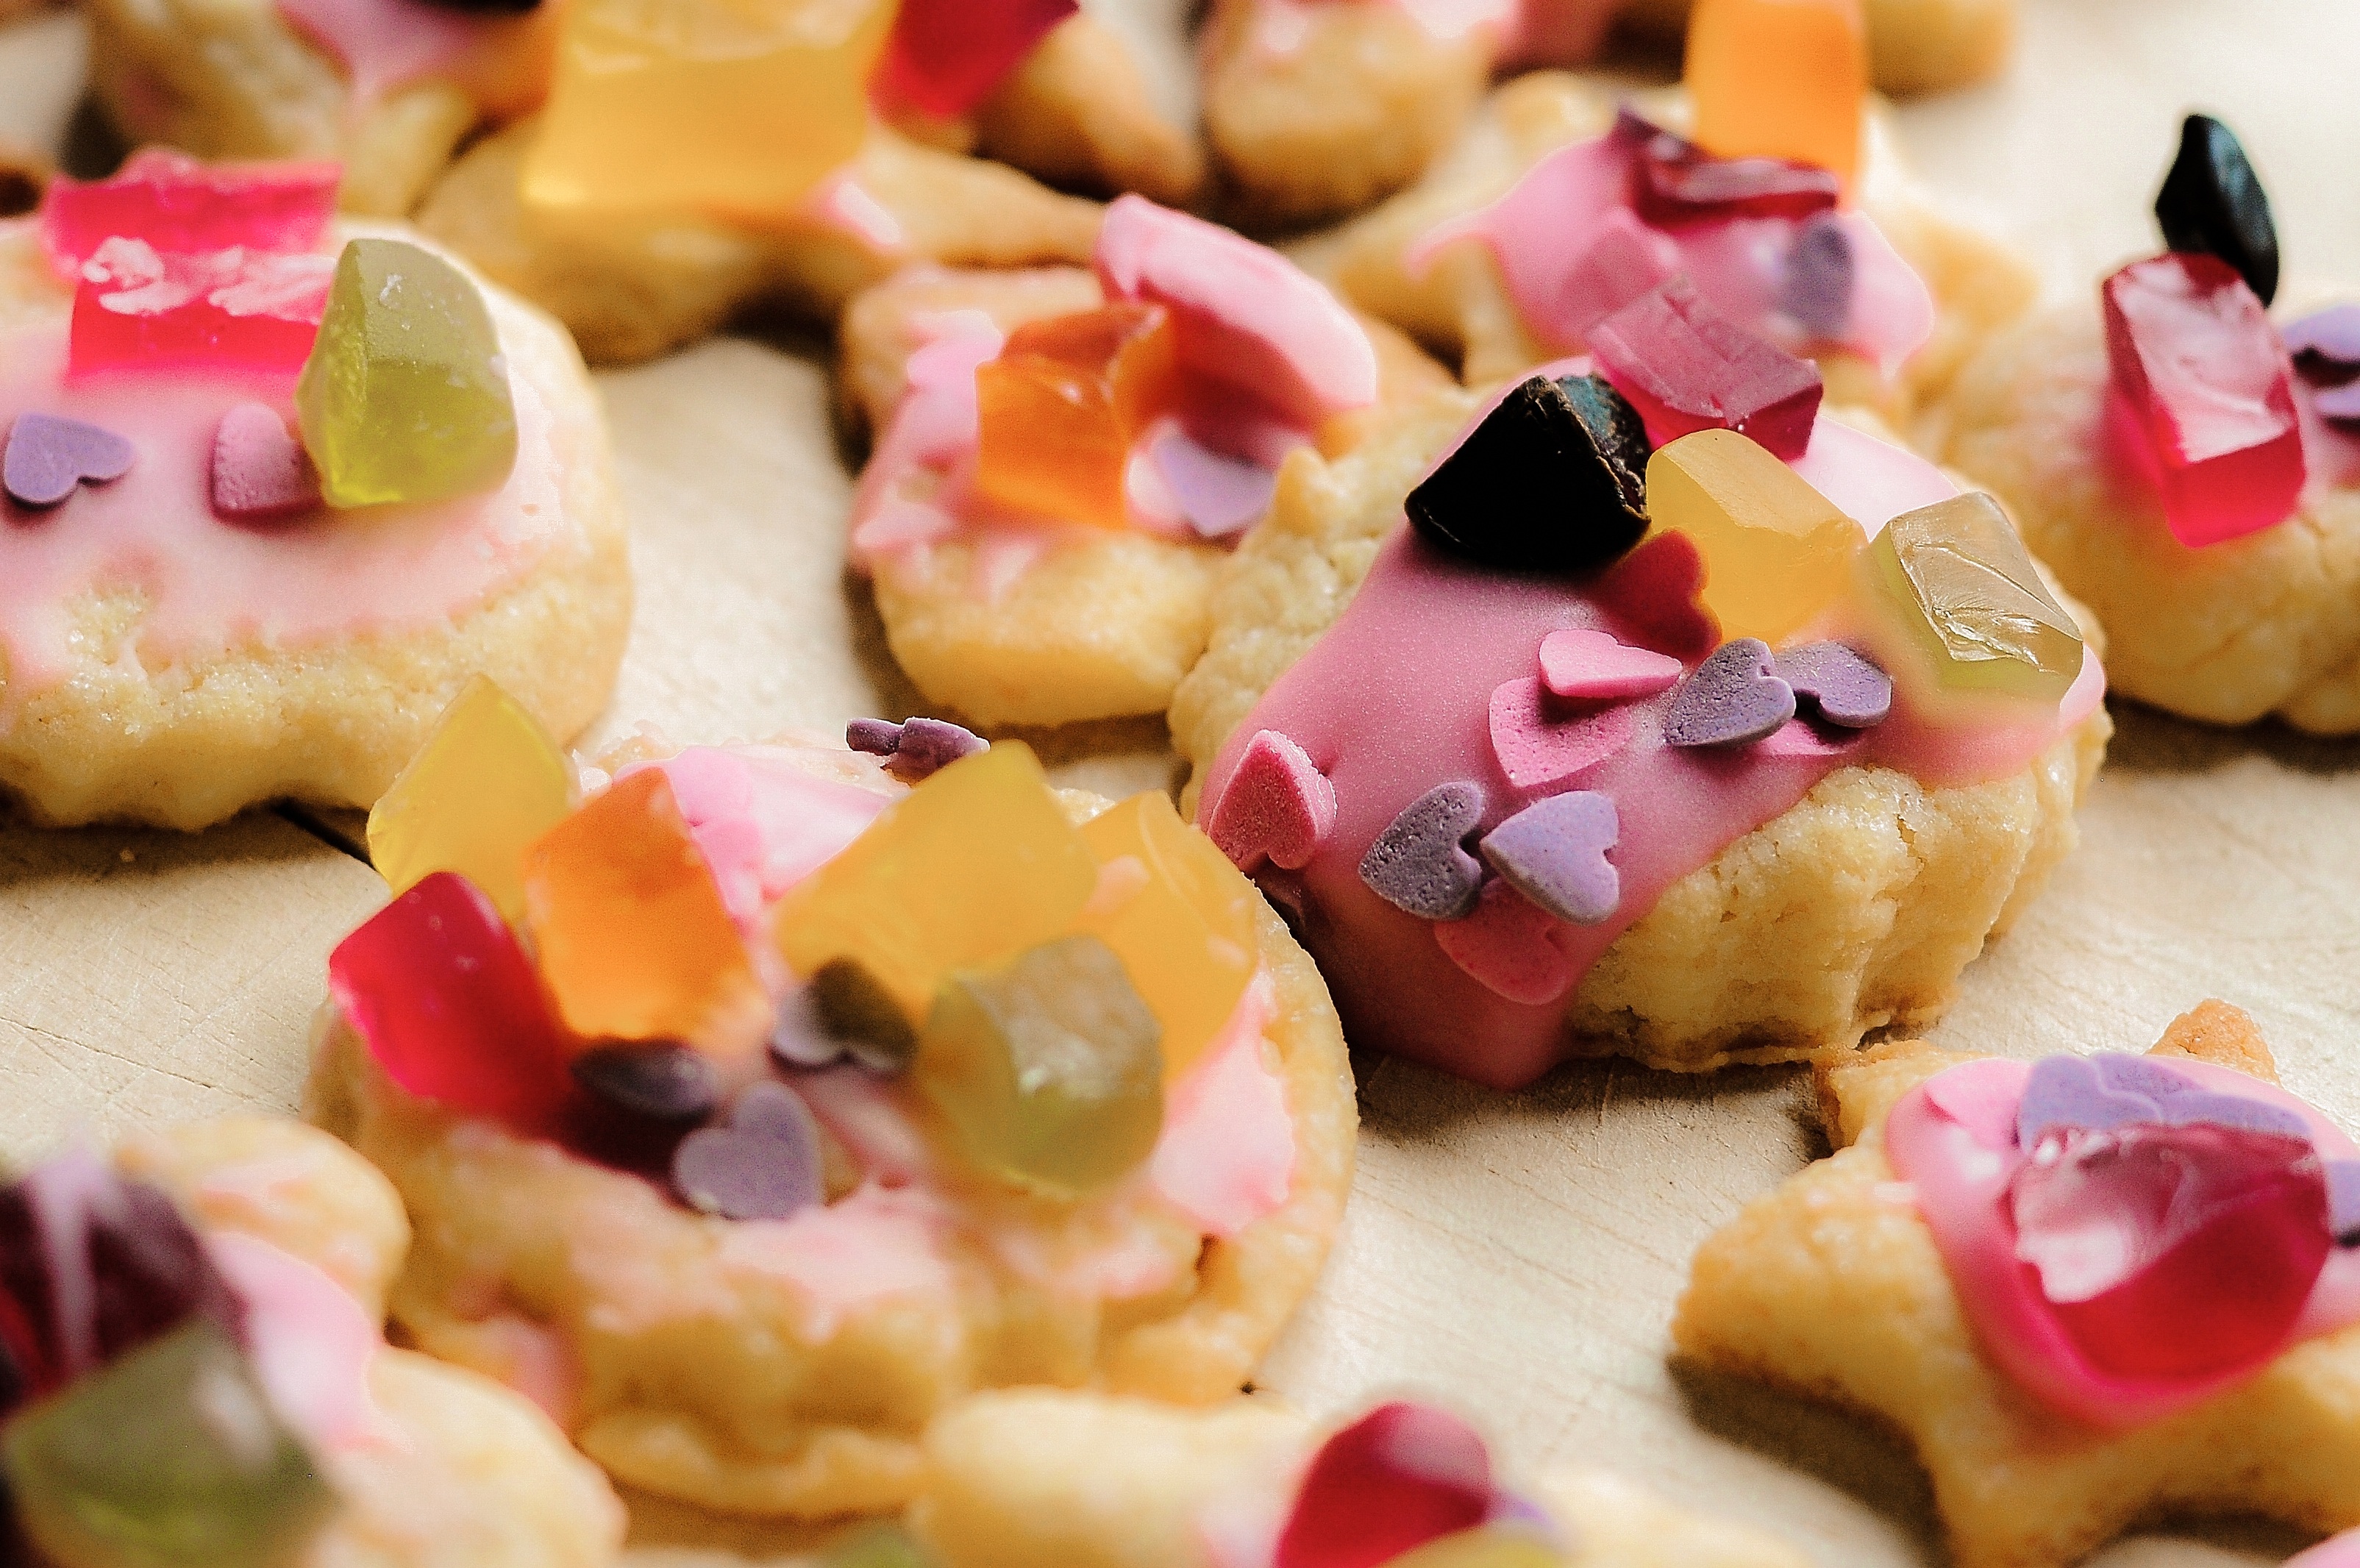
fruit, decoration, dish, meal, food, produce, breakfast, baking, cookie, dessert, cuisine, pastry, kids, cookies, treats, sweets, party, candy, canape, sweetness, baked goods, bruschetta, hors d oeuvre, snack food, petit four